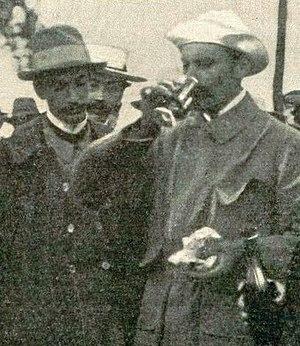
Levegh (buvant) vainqueur du Paris-Toulouse-Paris 1900, sur Mors (à sa droite le comte Gaston de Chasseloup-Laubat) - La Vie au Grand Air n°99, 4 août 1900 p.605 (photo P.Doyé)
Paris-Toulouse-Paris est une course automobile organisée par l'Automobile Club de France en 1900. Elle est considérée comme étant le Vᵉ Grand Prix automobile de l'ACF.